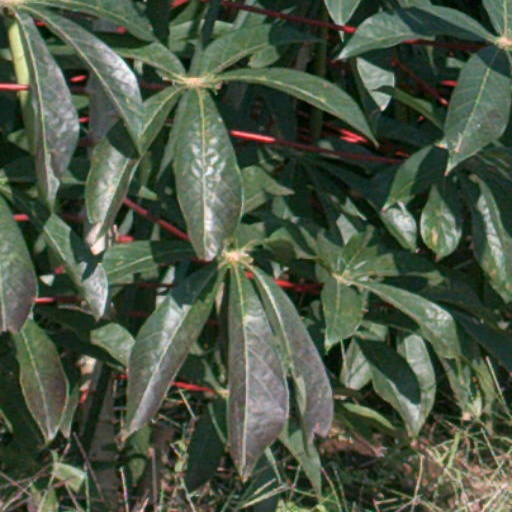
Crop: cassava